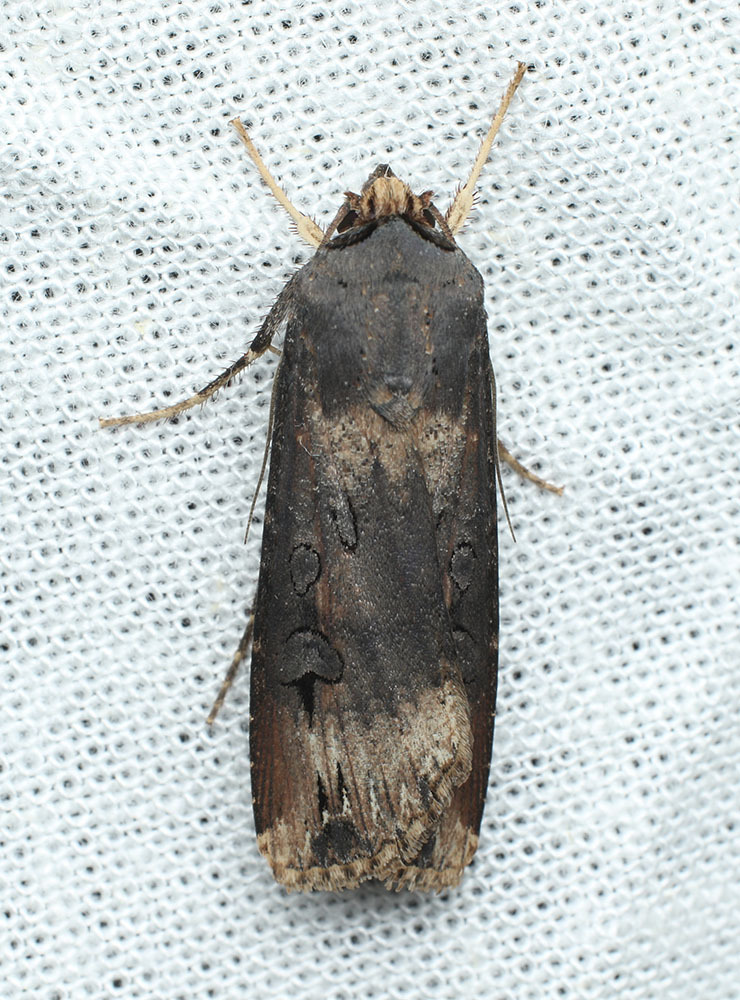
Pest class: cutworms